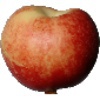
Label: Nectarine 1